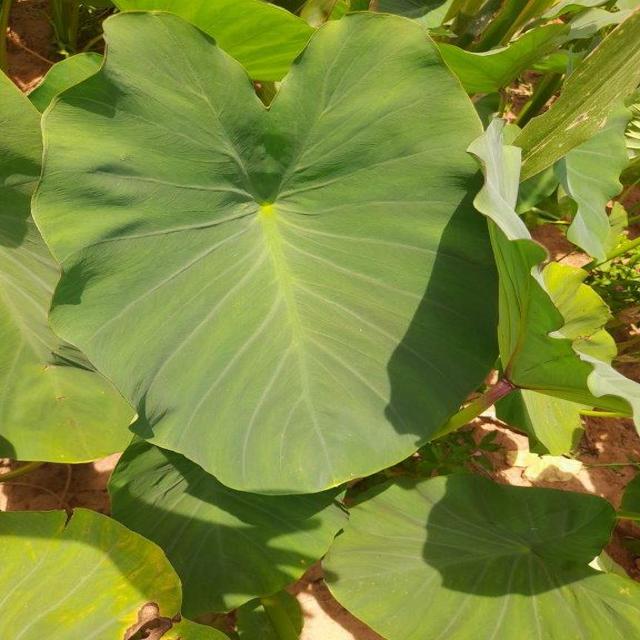
Label: Healthy